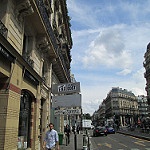
Label: non_damage_buildings_street